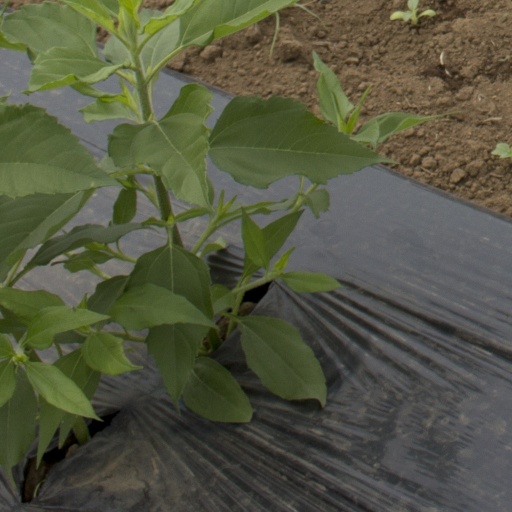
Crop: Jerusalem artichoke